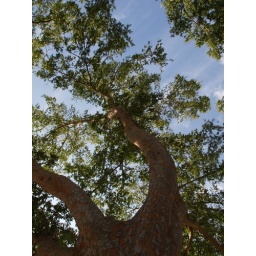
Houston Texas Trees in front of blue sky 2010